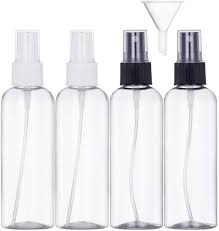
Label: glass